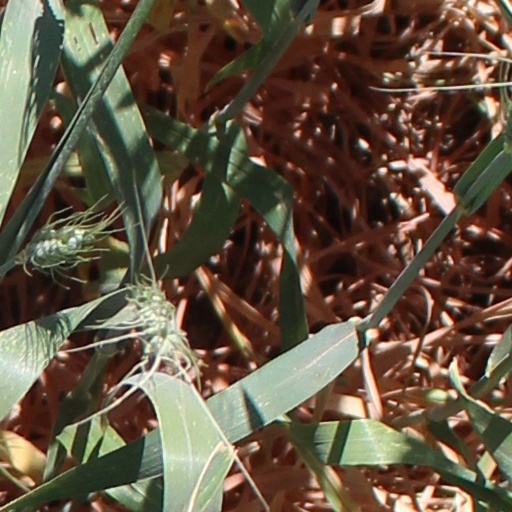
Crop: wheat